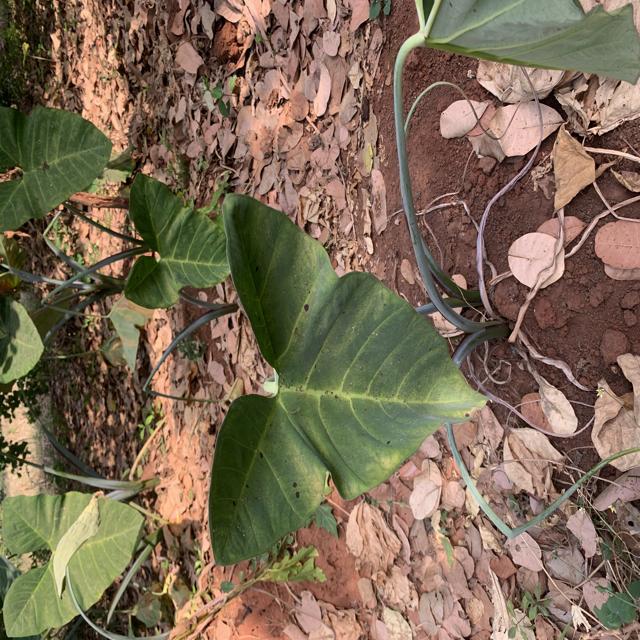
Label: Healthy